An Emissary of No Return

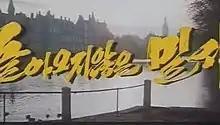
Title screen

An Emissary of No Return is a 1984 North Korean historical drama film directed by Shin Sang-ok and Choi Eun-hee. Shin also wrote the script. It was the first of four films Shin and Choi made during their abduction to North Korea under the orders of Kim Jong Il. Adapted from "Bloody Conference", a play allegedly written by Kim Il Sung during his guerrilla years, the film retells the dramatized story of the Hague Secret Emissary Affair. The affair ensued when the Korean Emperor Gojong sent three unauthorized emissaries to the talks of the Hague Convention of 1907.